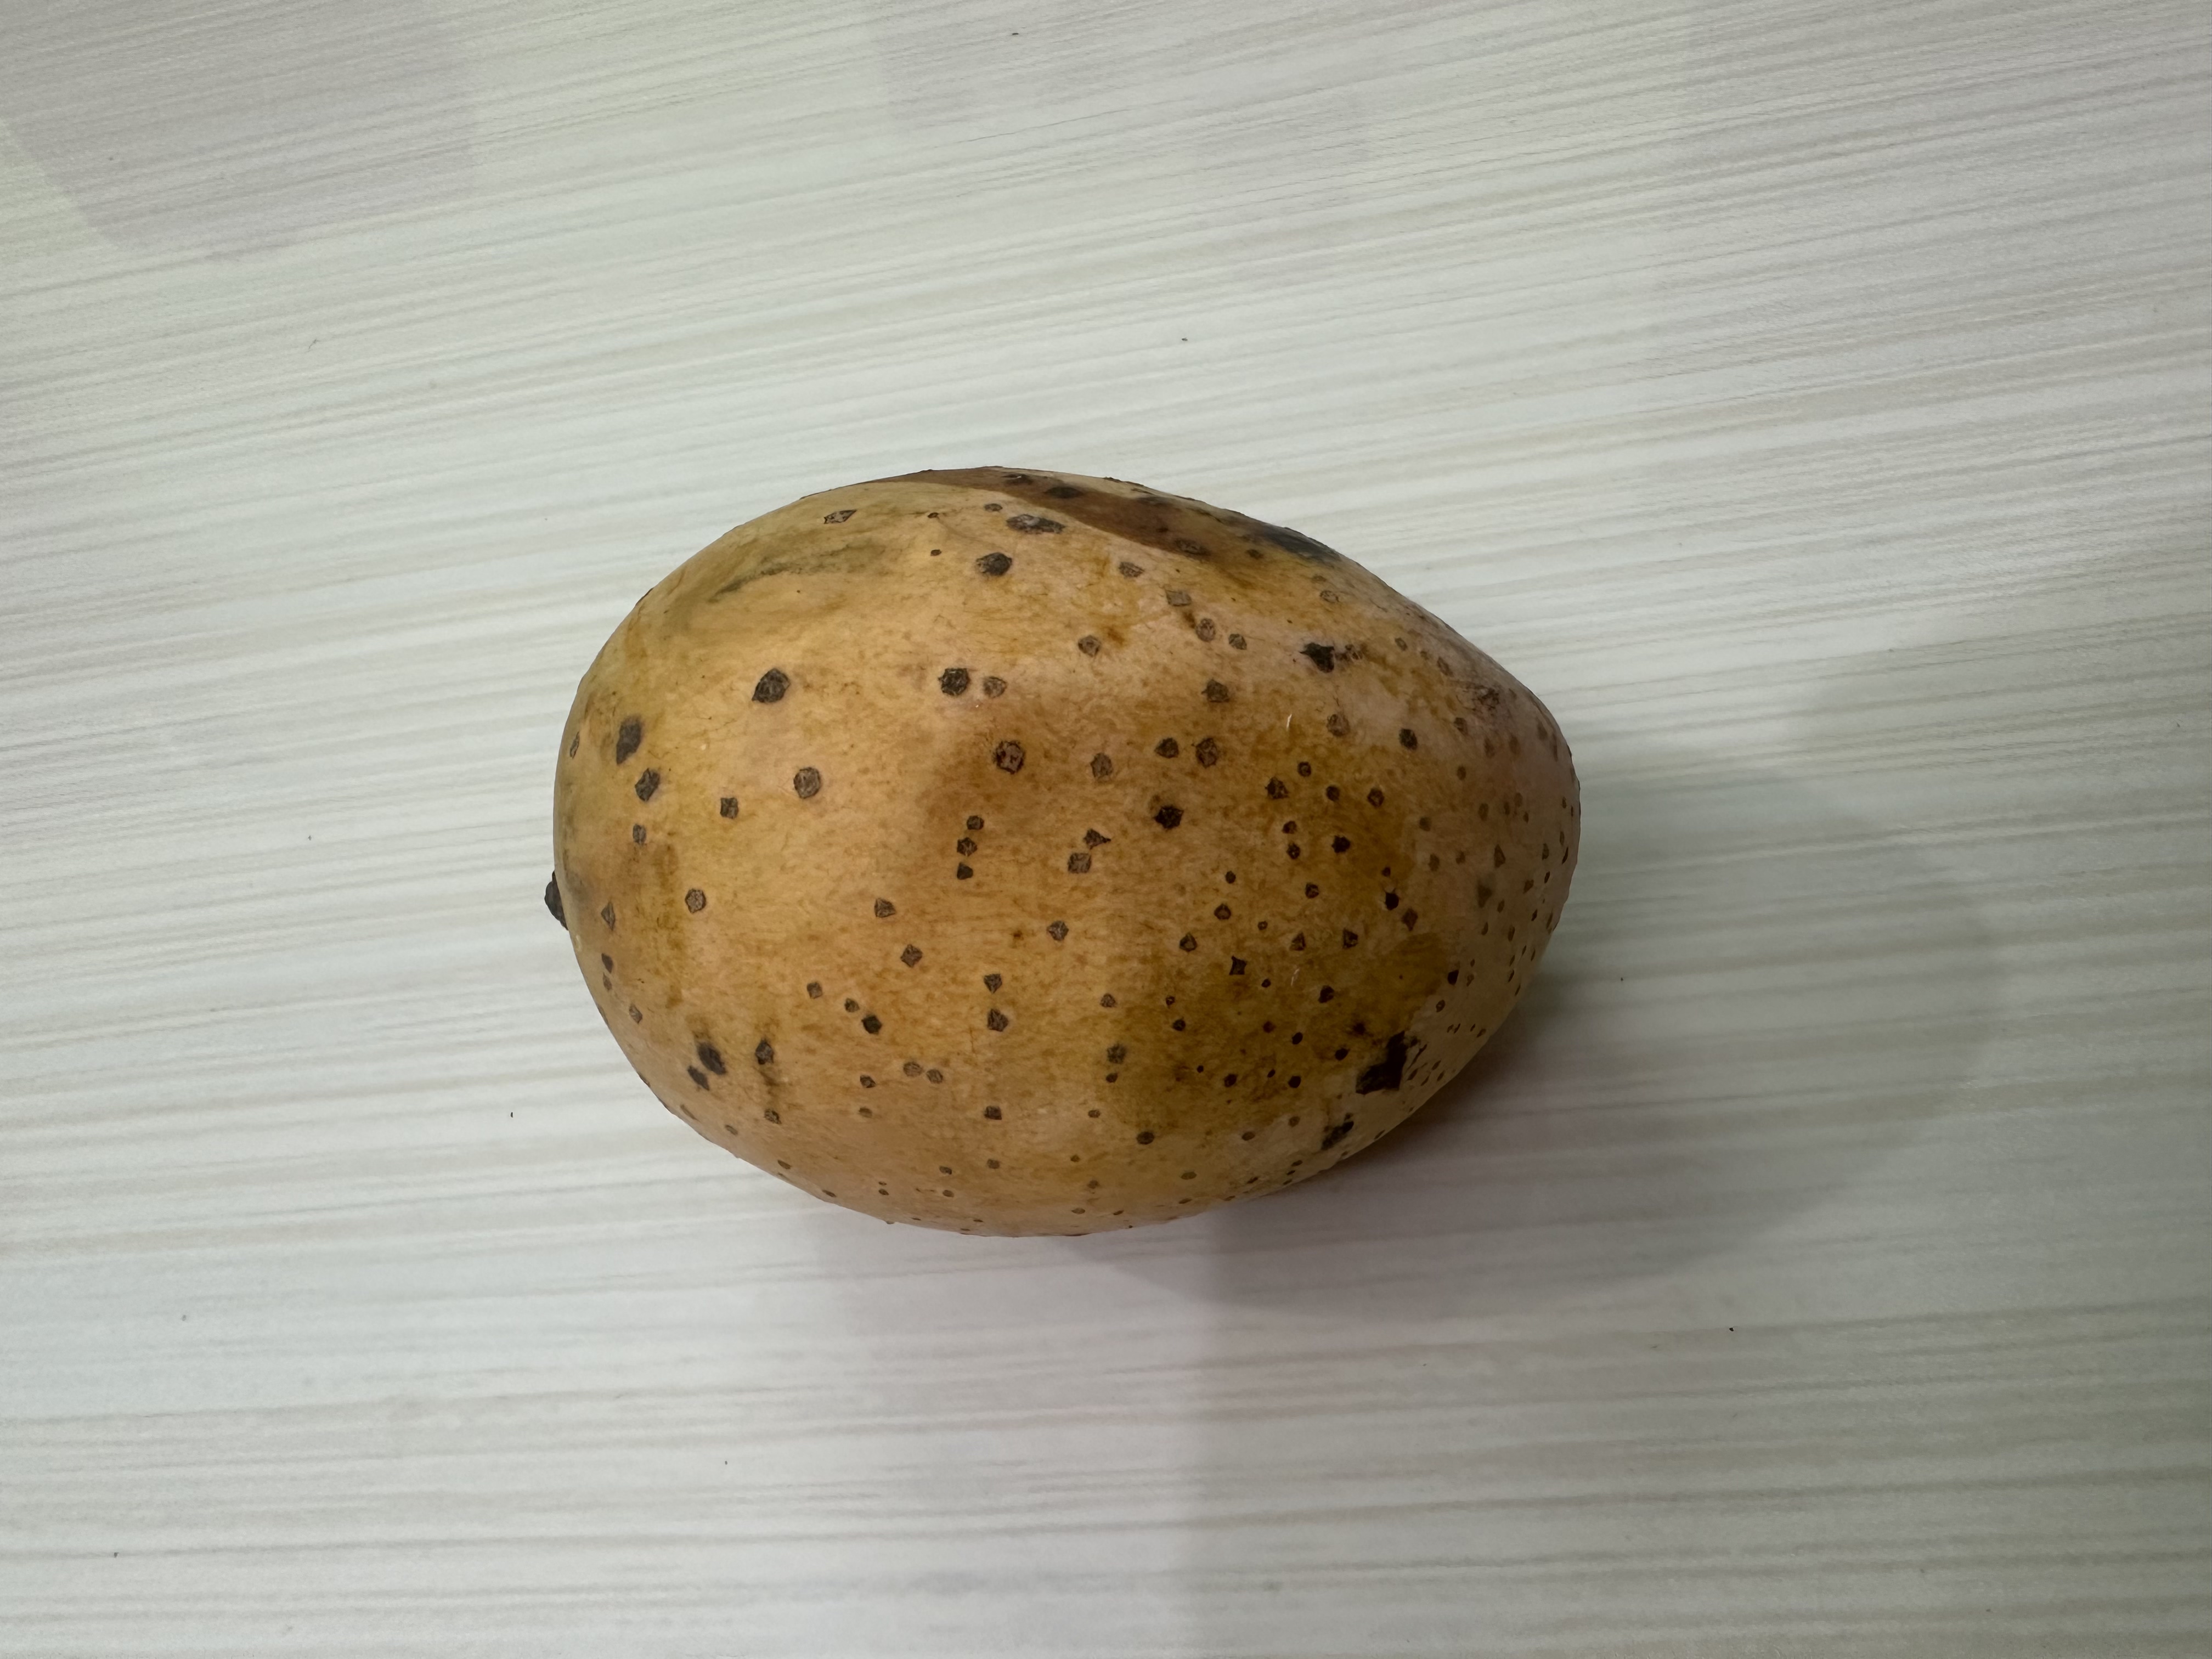
Mango variety: Langra